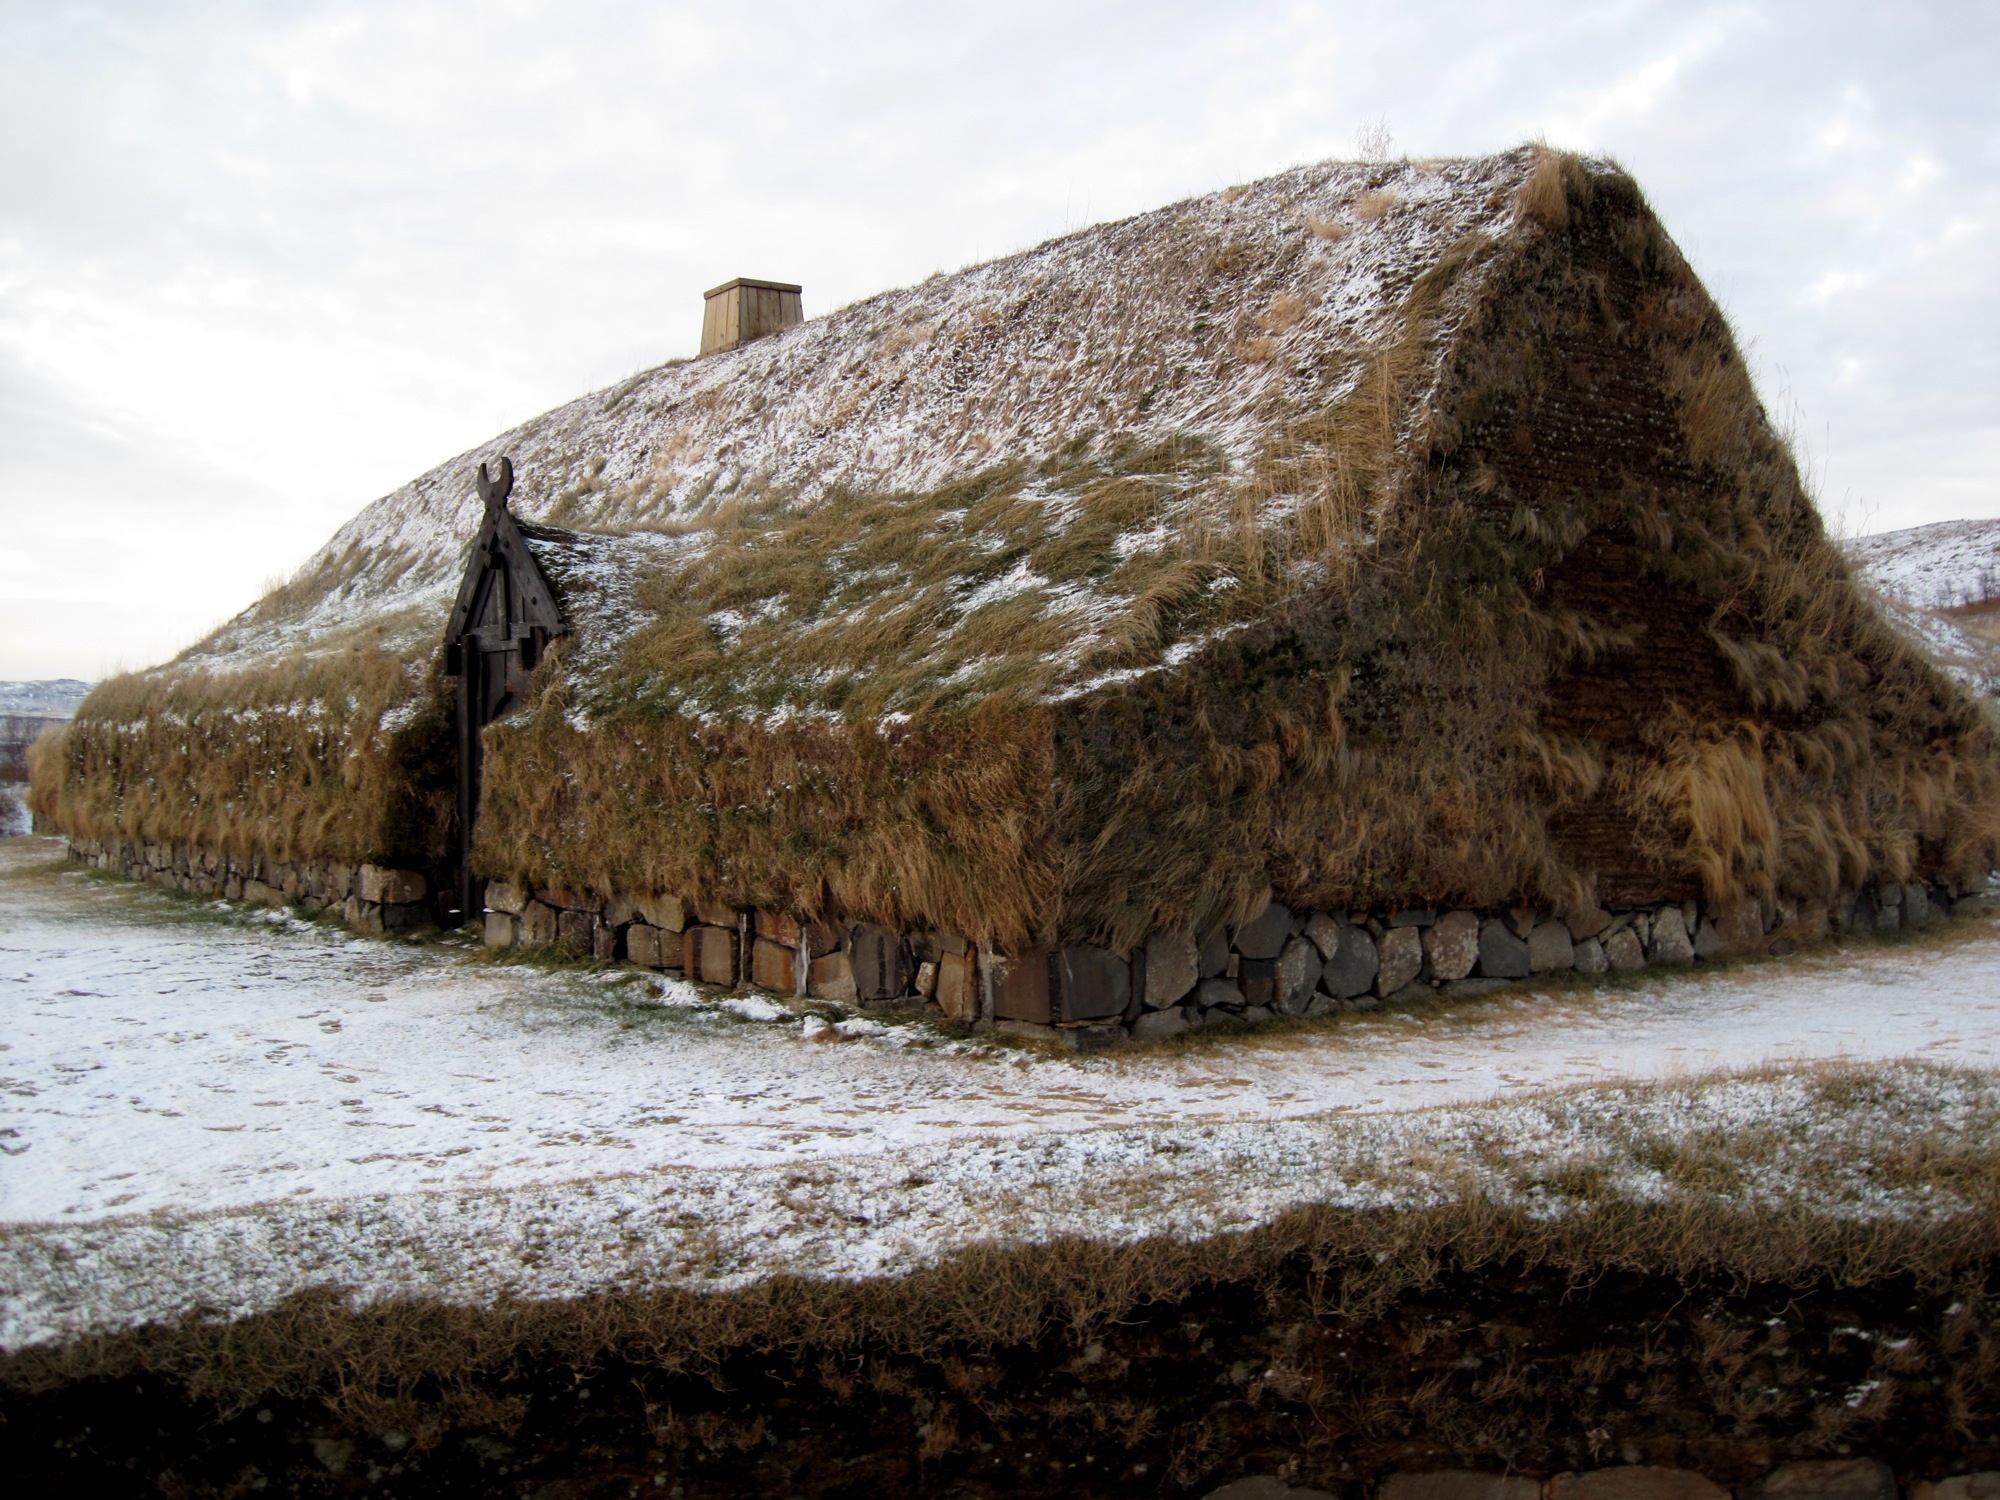
sea, coast, sand, rock, mountain, snow, wood, hut, cliff, iceland, terrain, material, geology, ruins, boulder, ancient history